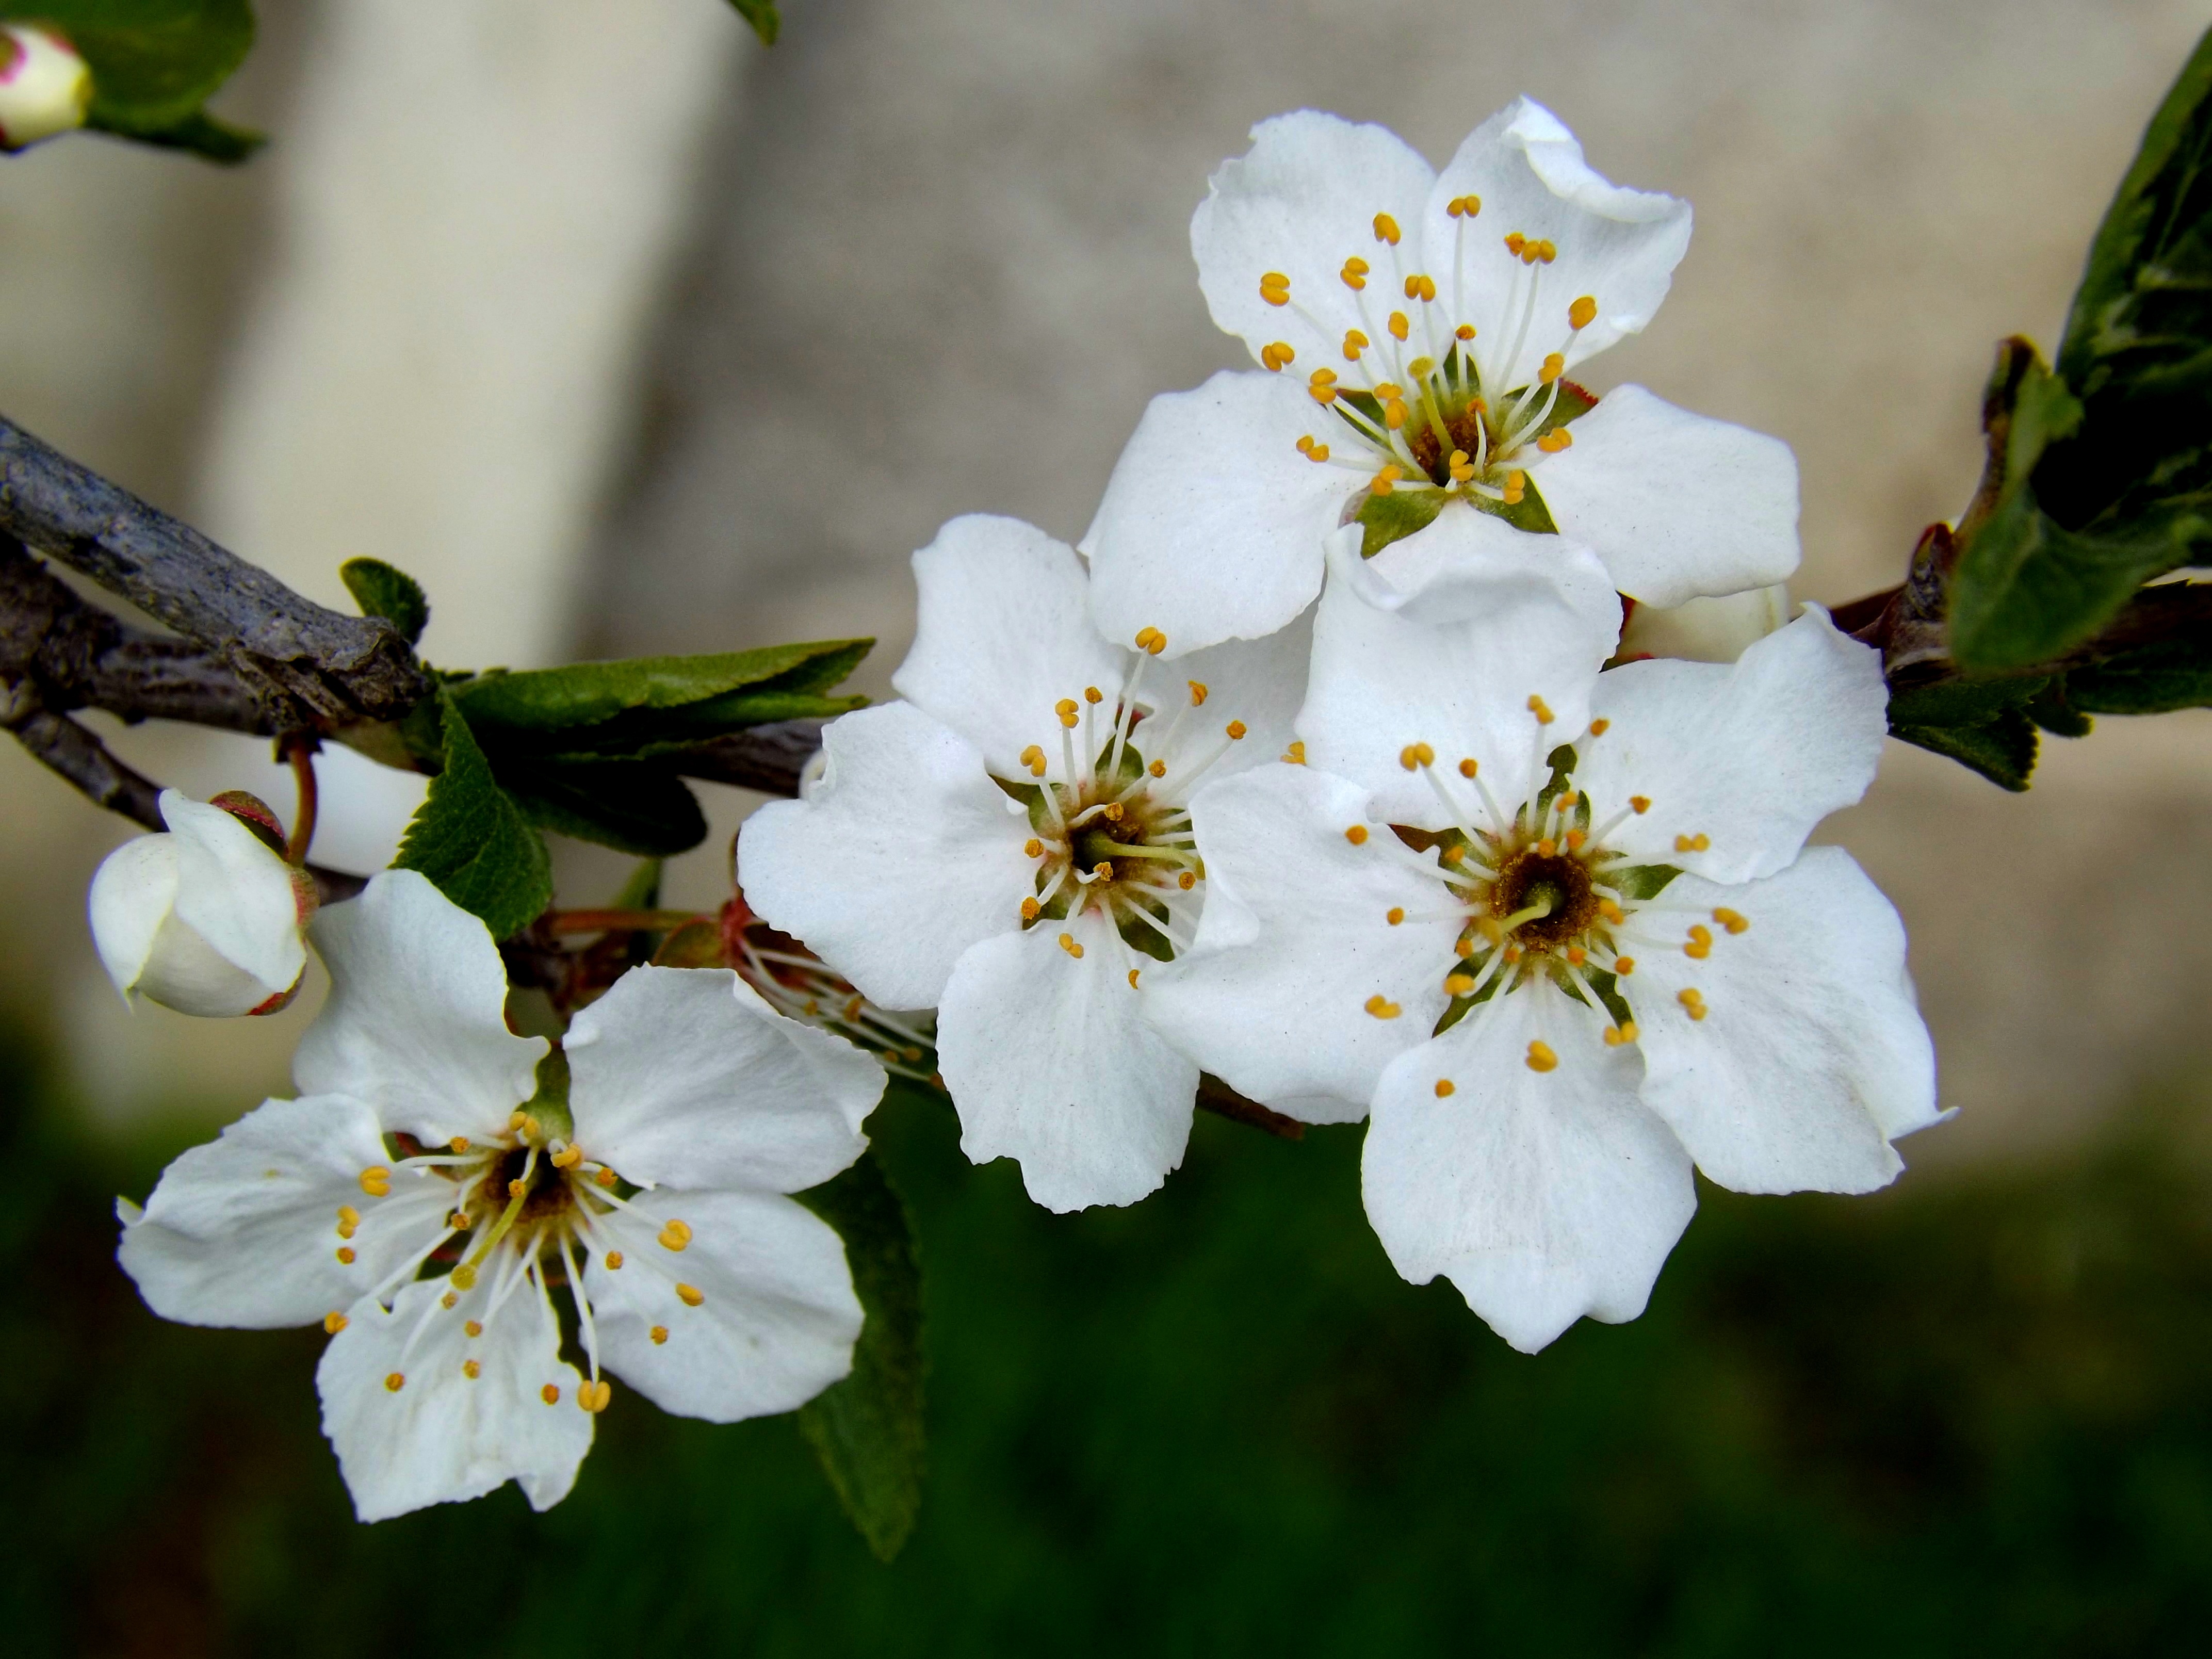
nature, branch, blossom, plant, fruit, flower, petal, food, spring, produce, botany, flora, wildflower, close up, shrub, macro photography, flowering plant, rose family, casey, land plant, white spring